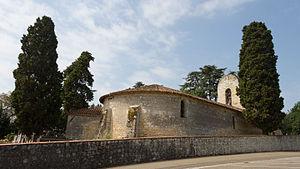
Église Saint-Jean-Baptiste d'Estillac